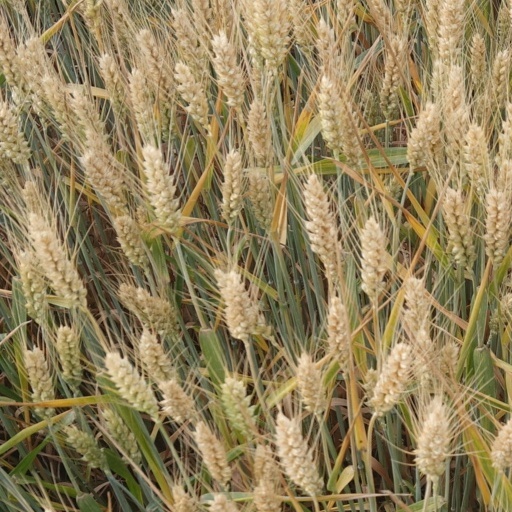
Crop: wheat